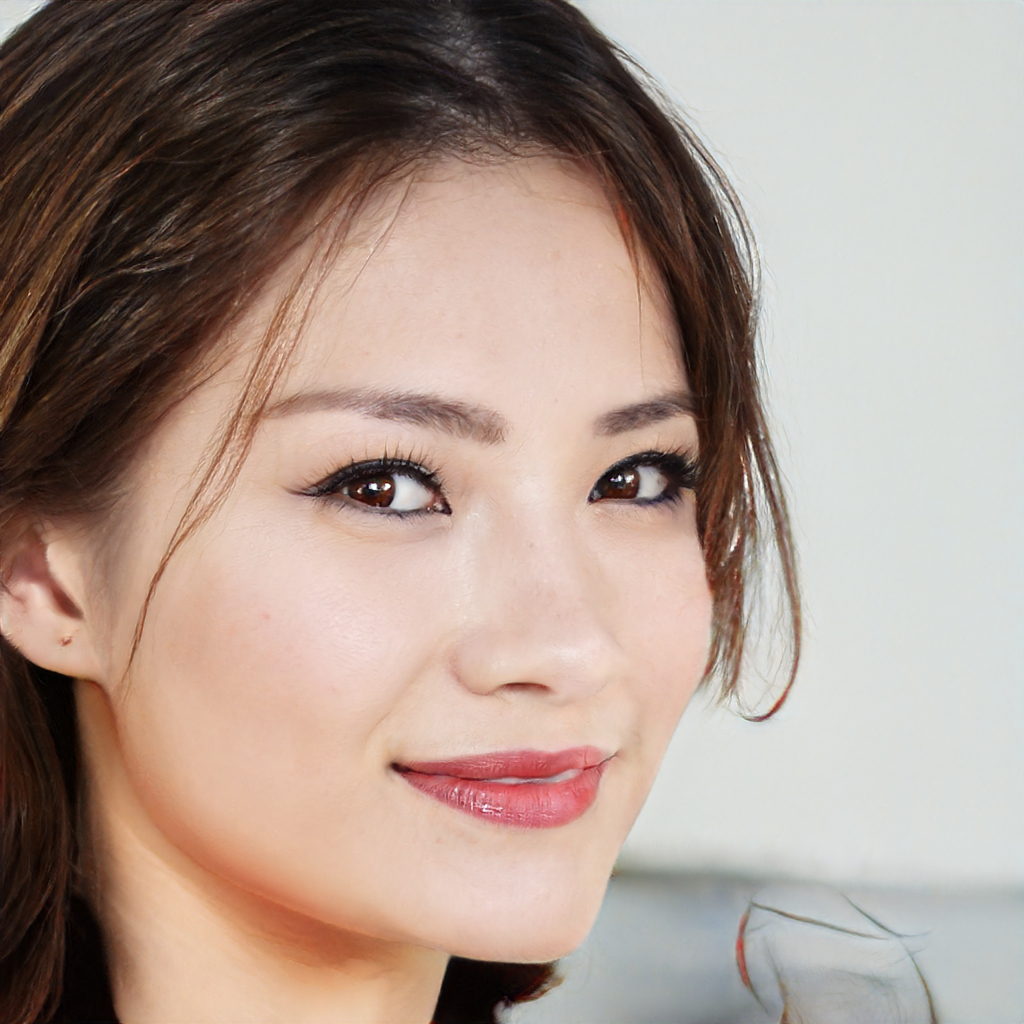
Portrait style: Real Portrait